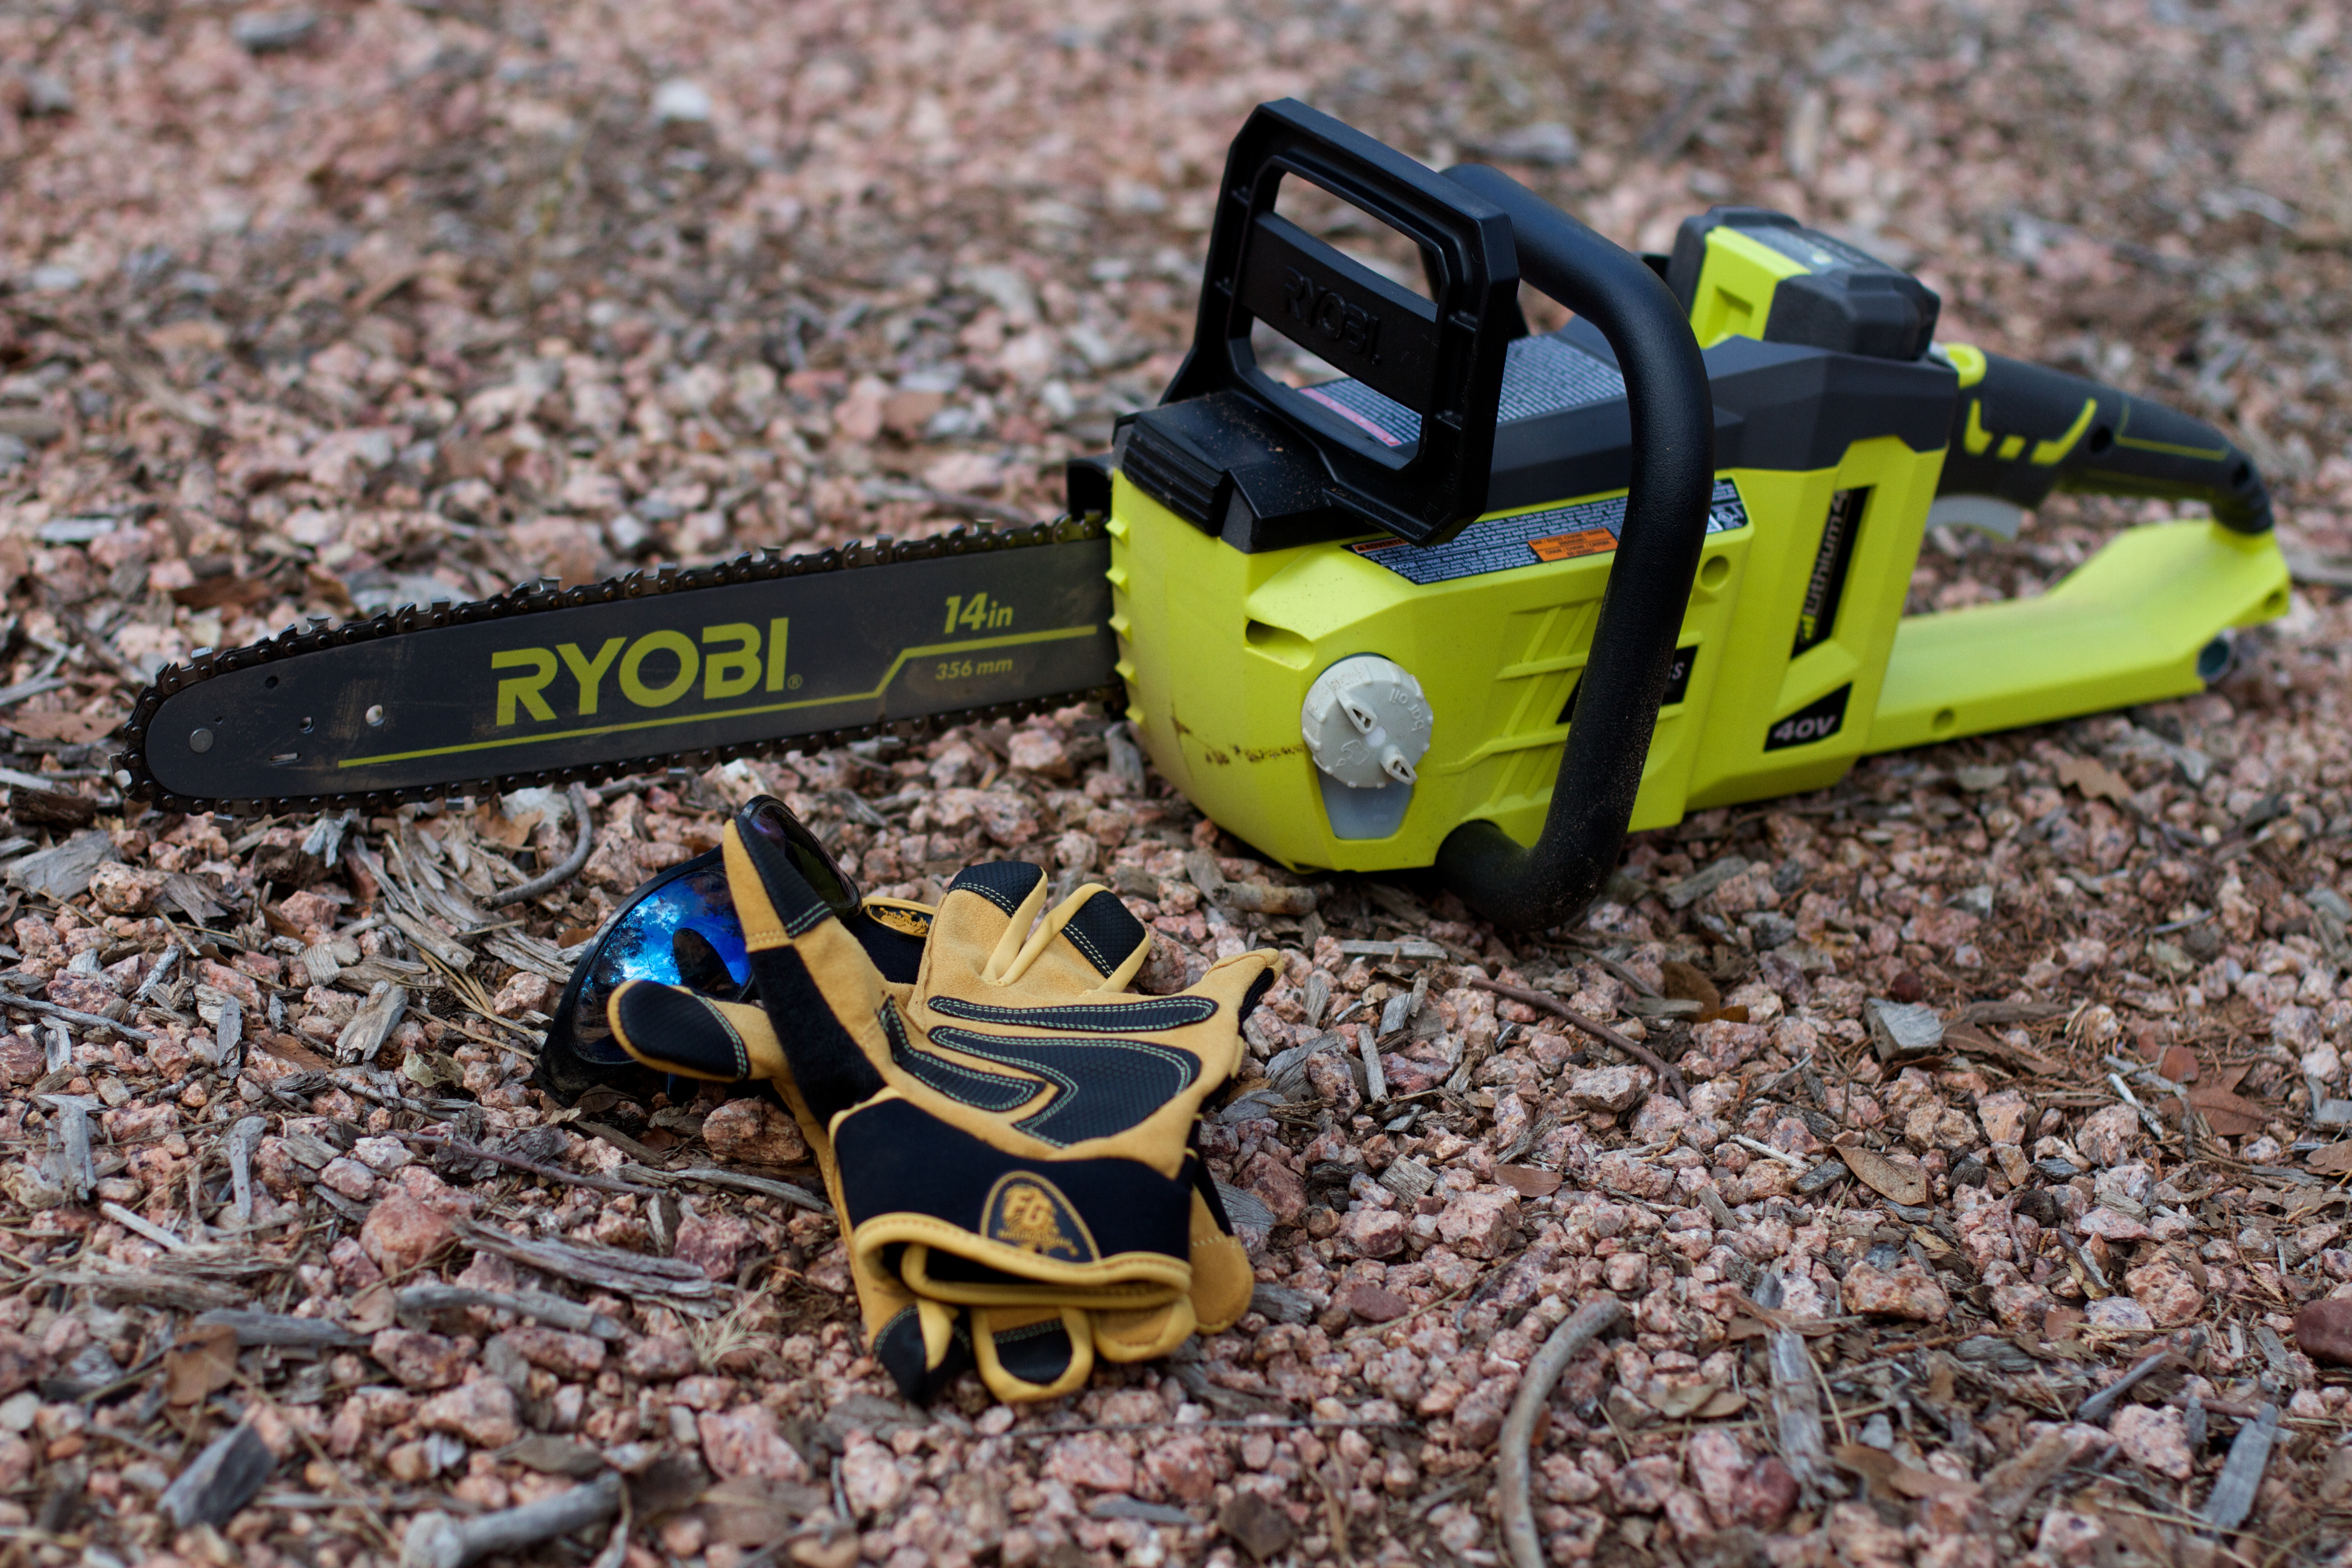
tool, vehicle, saw, chainsaw